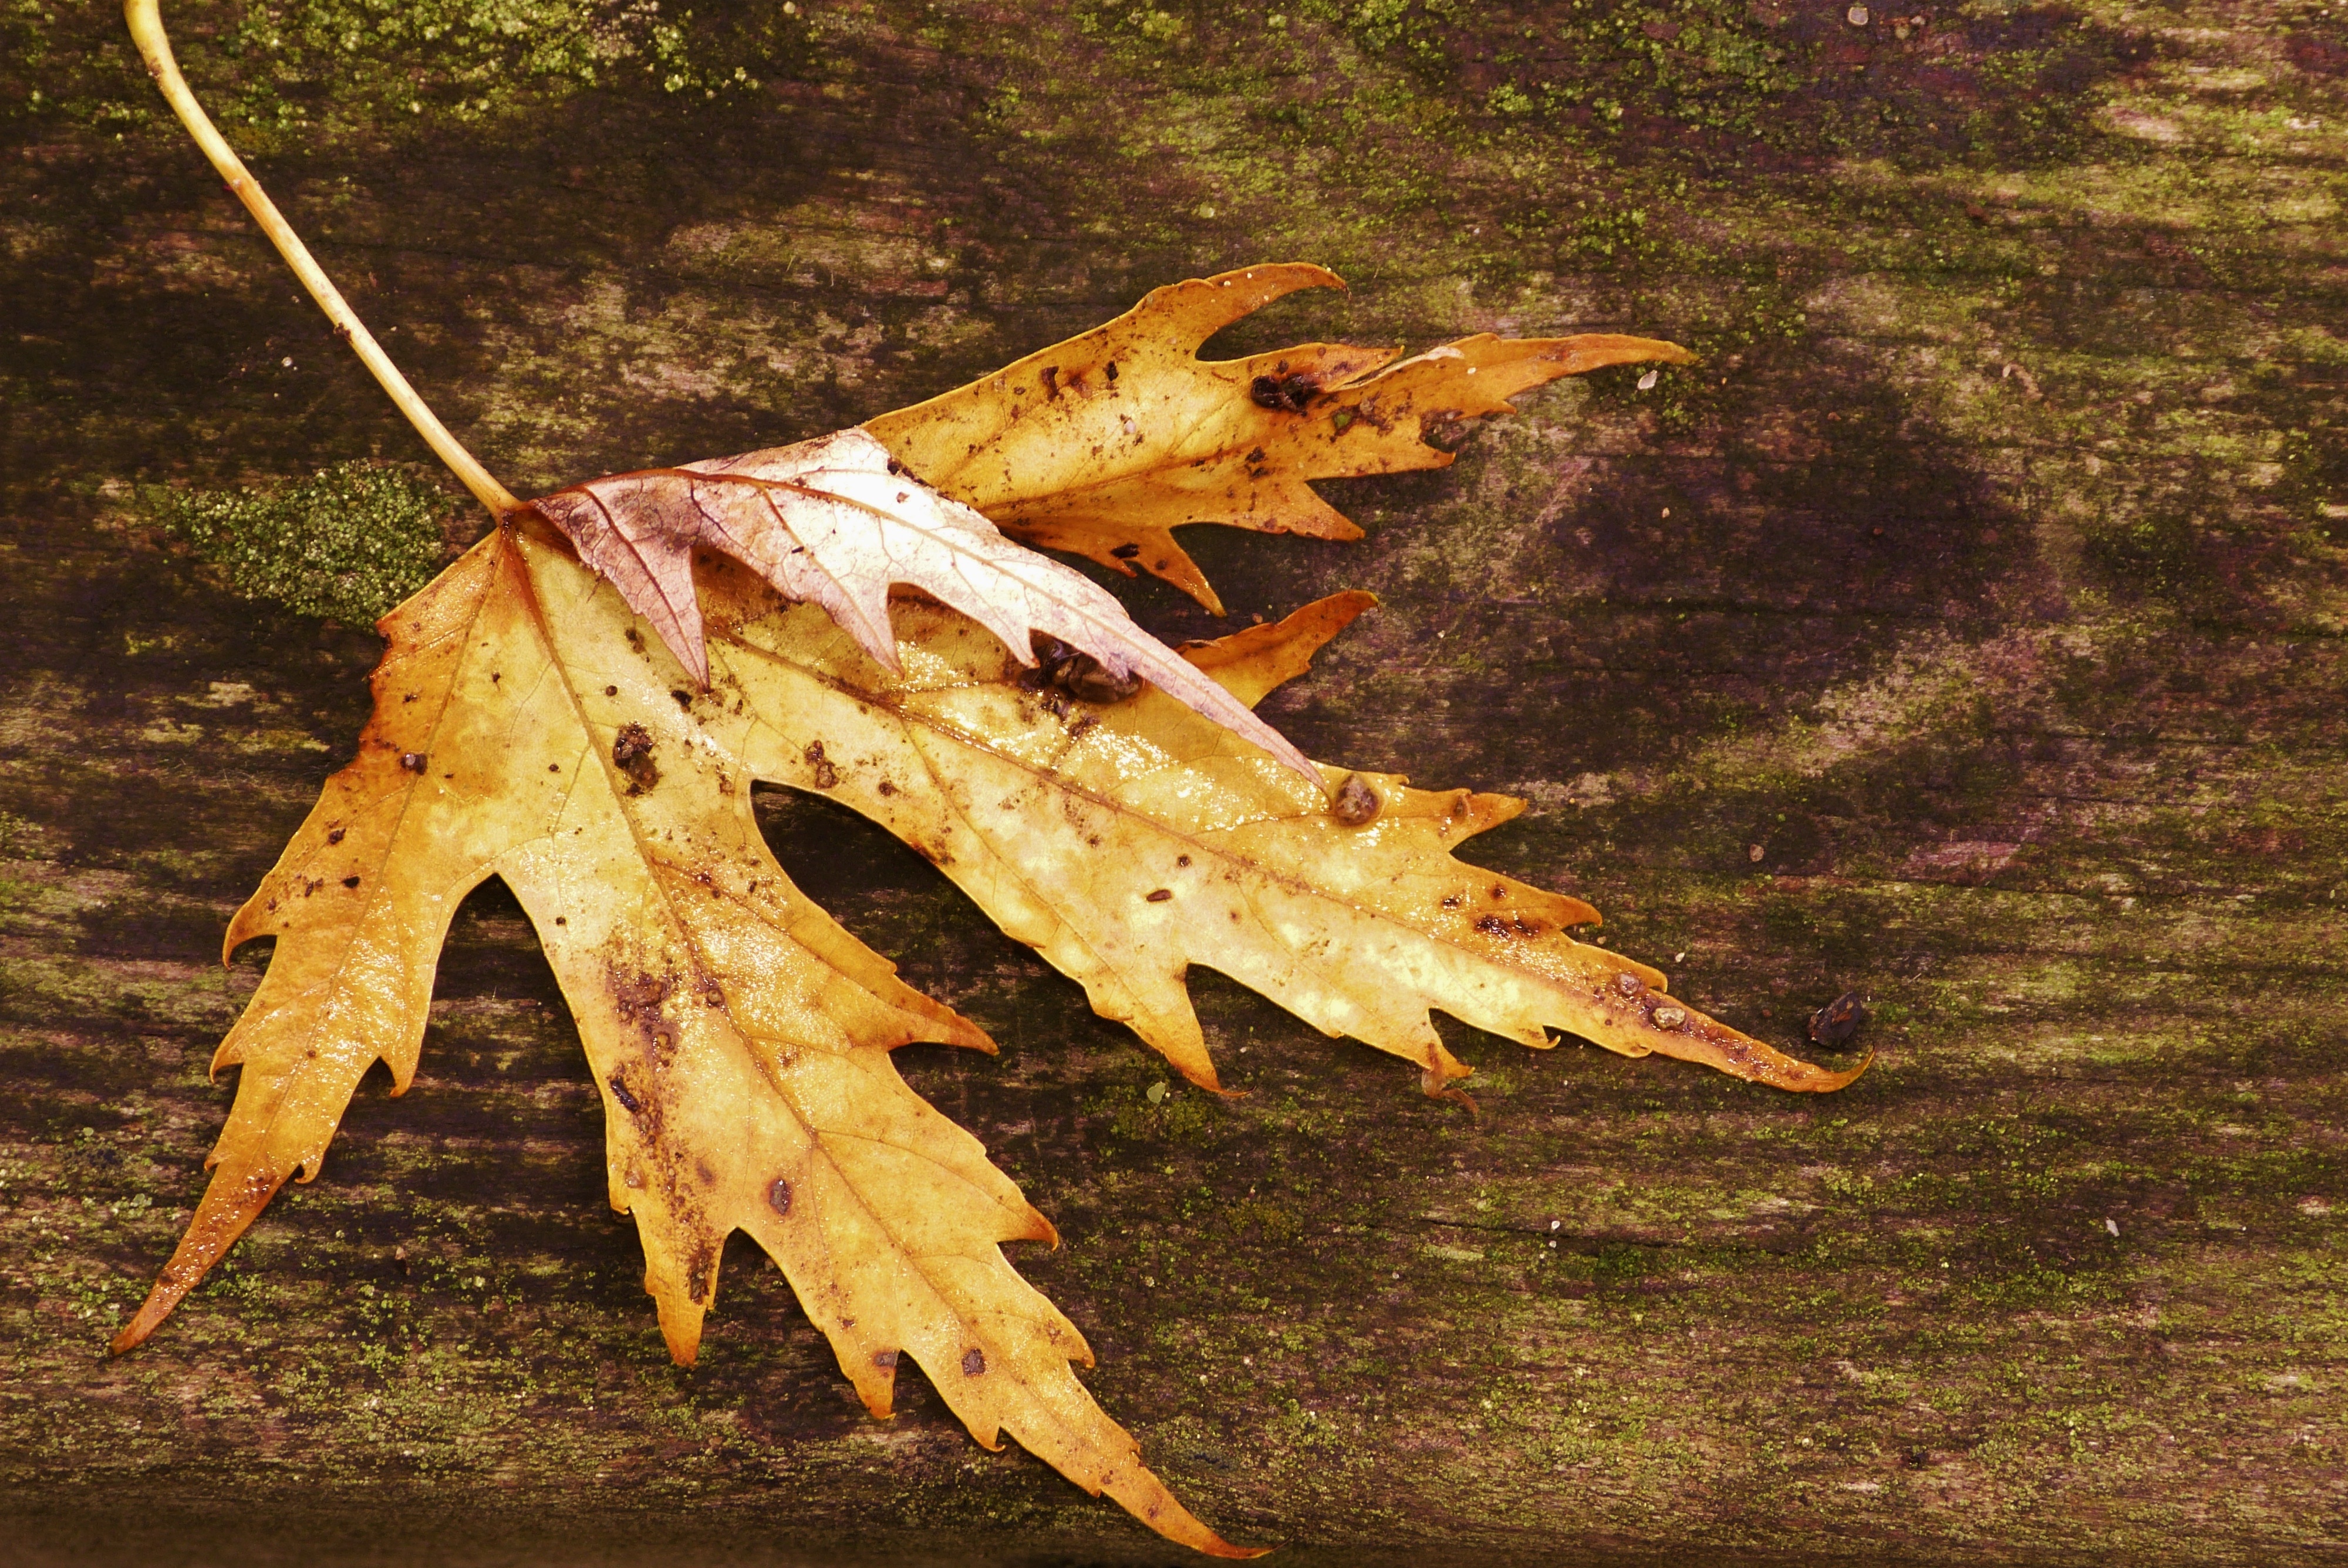
landscape, tree, nature, forest, plant, leaf, food, green, produce, autumn, seafood, romantic, colorful, trees, leaves, netherlands, colors, nice, fall colors, autumn leaf, red leaf, veluwe, dutch landscape, veluwezoom, land plant